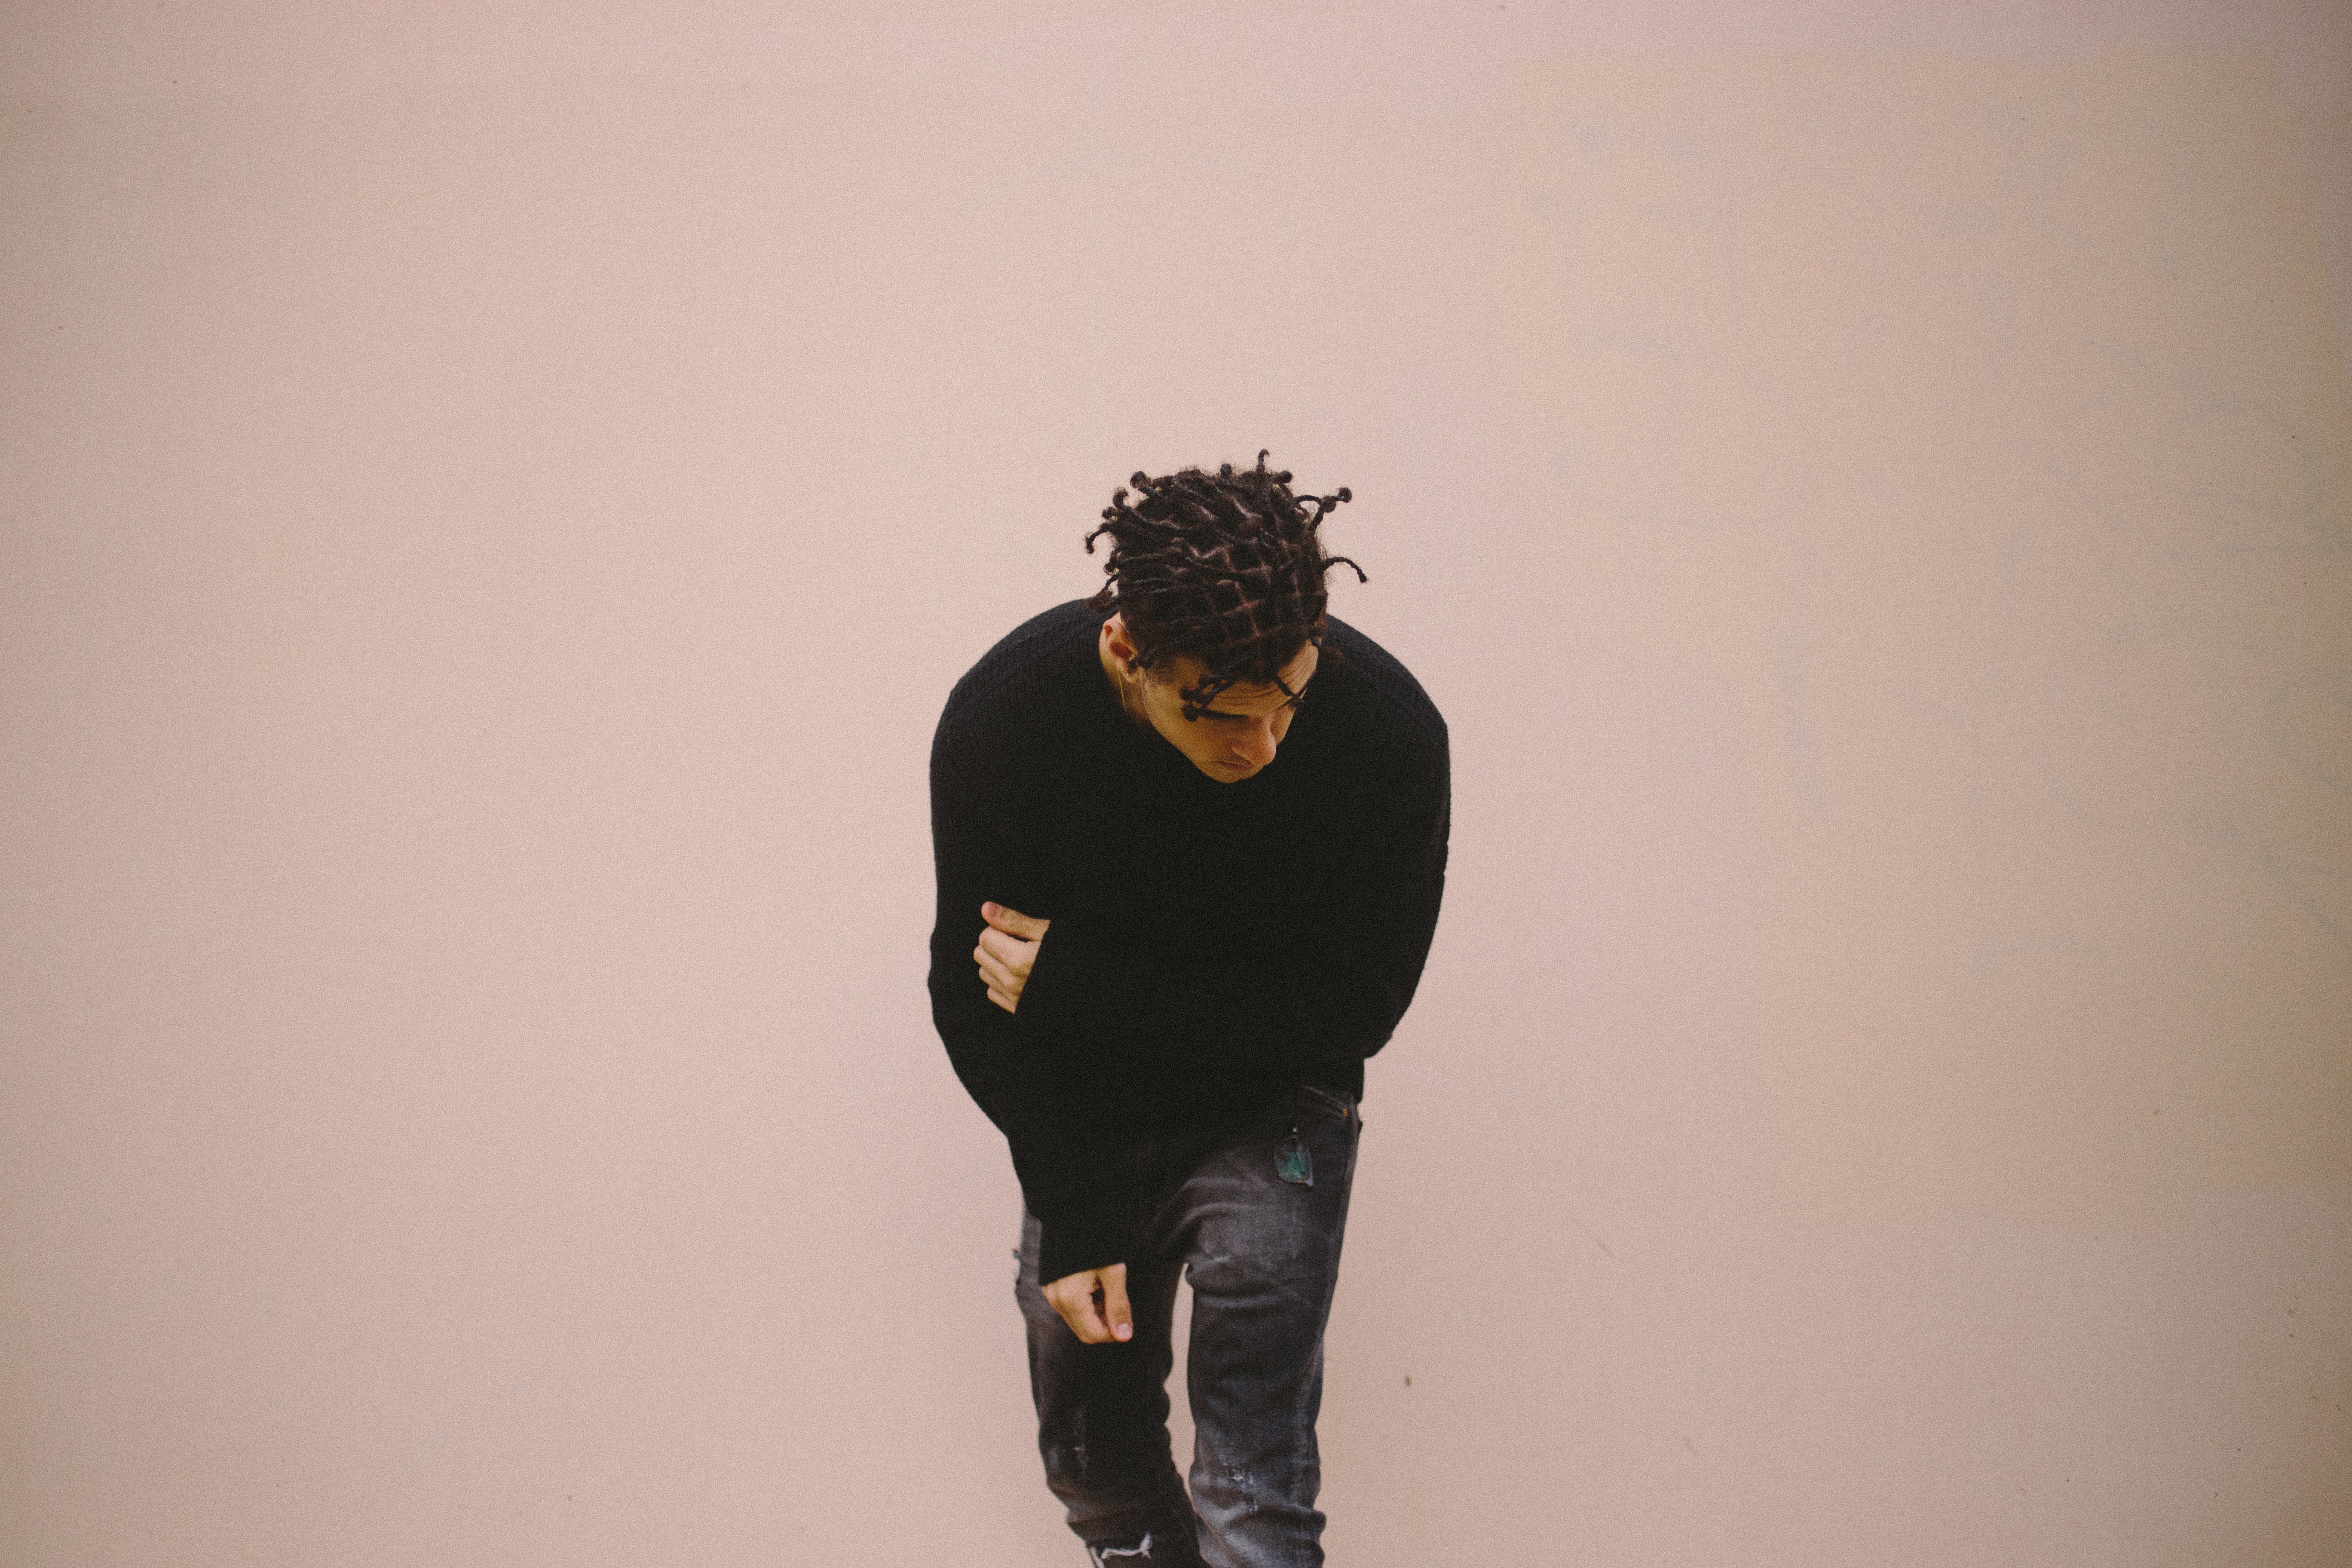
hand, man, white, photography, portrait, black, photograph, image, photo shoot